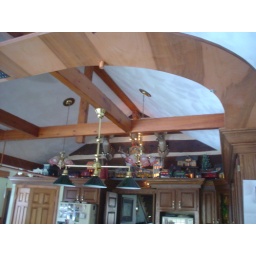
The Wells' kitchen. and yes, that is a train track running around the top of it.